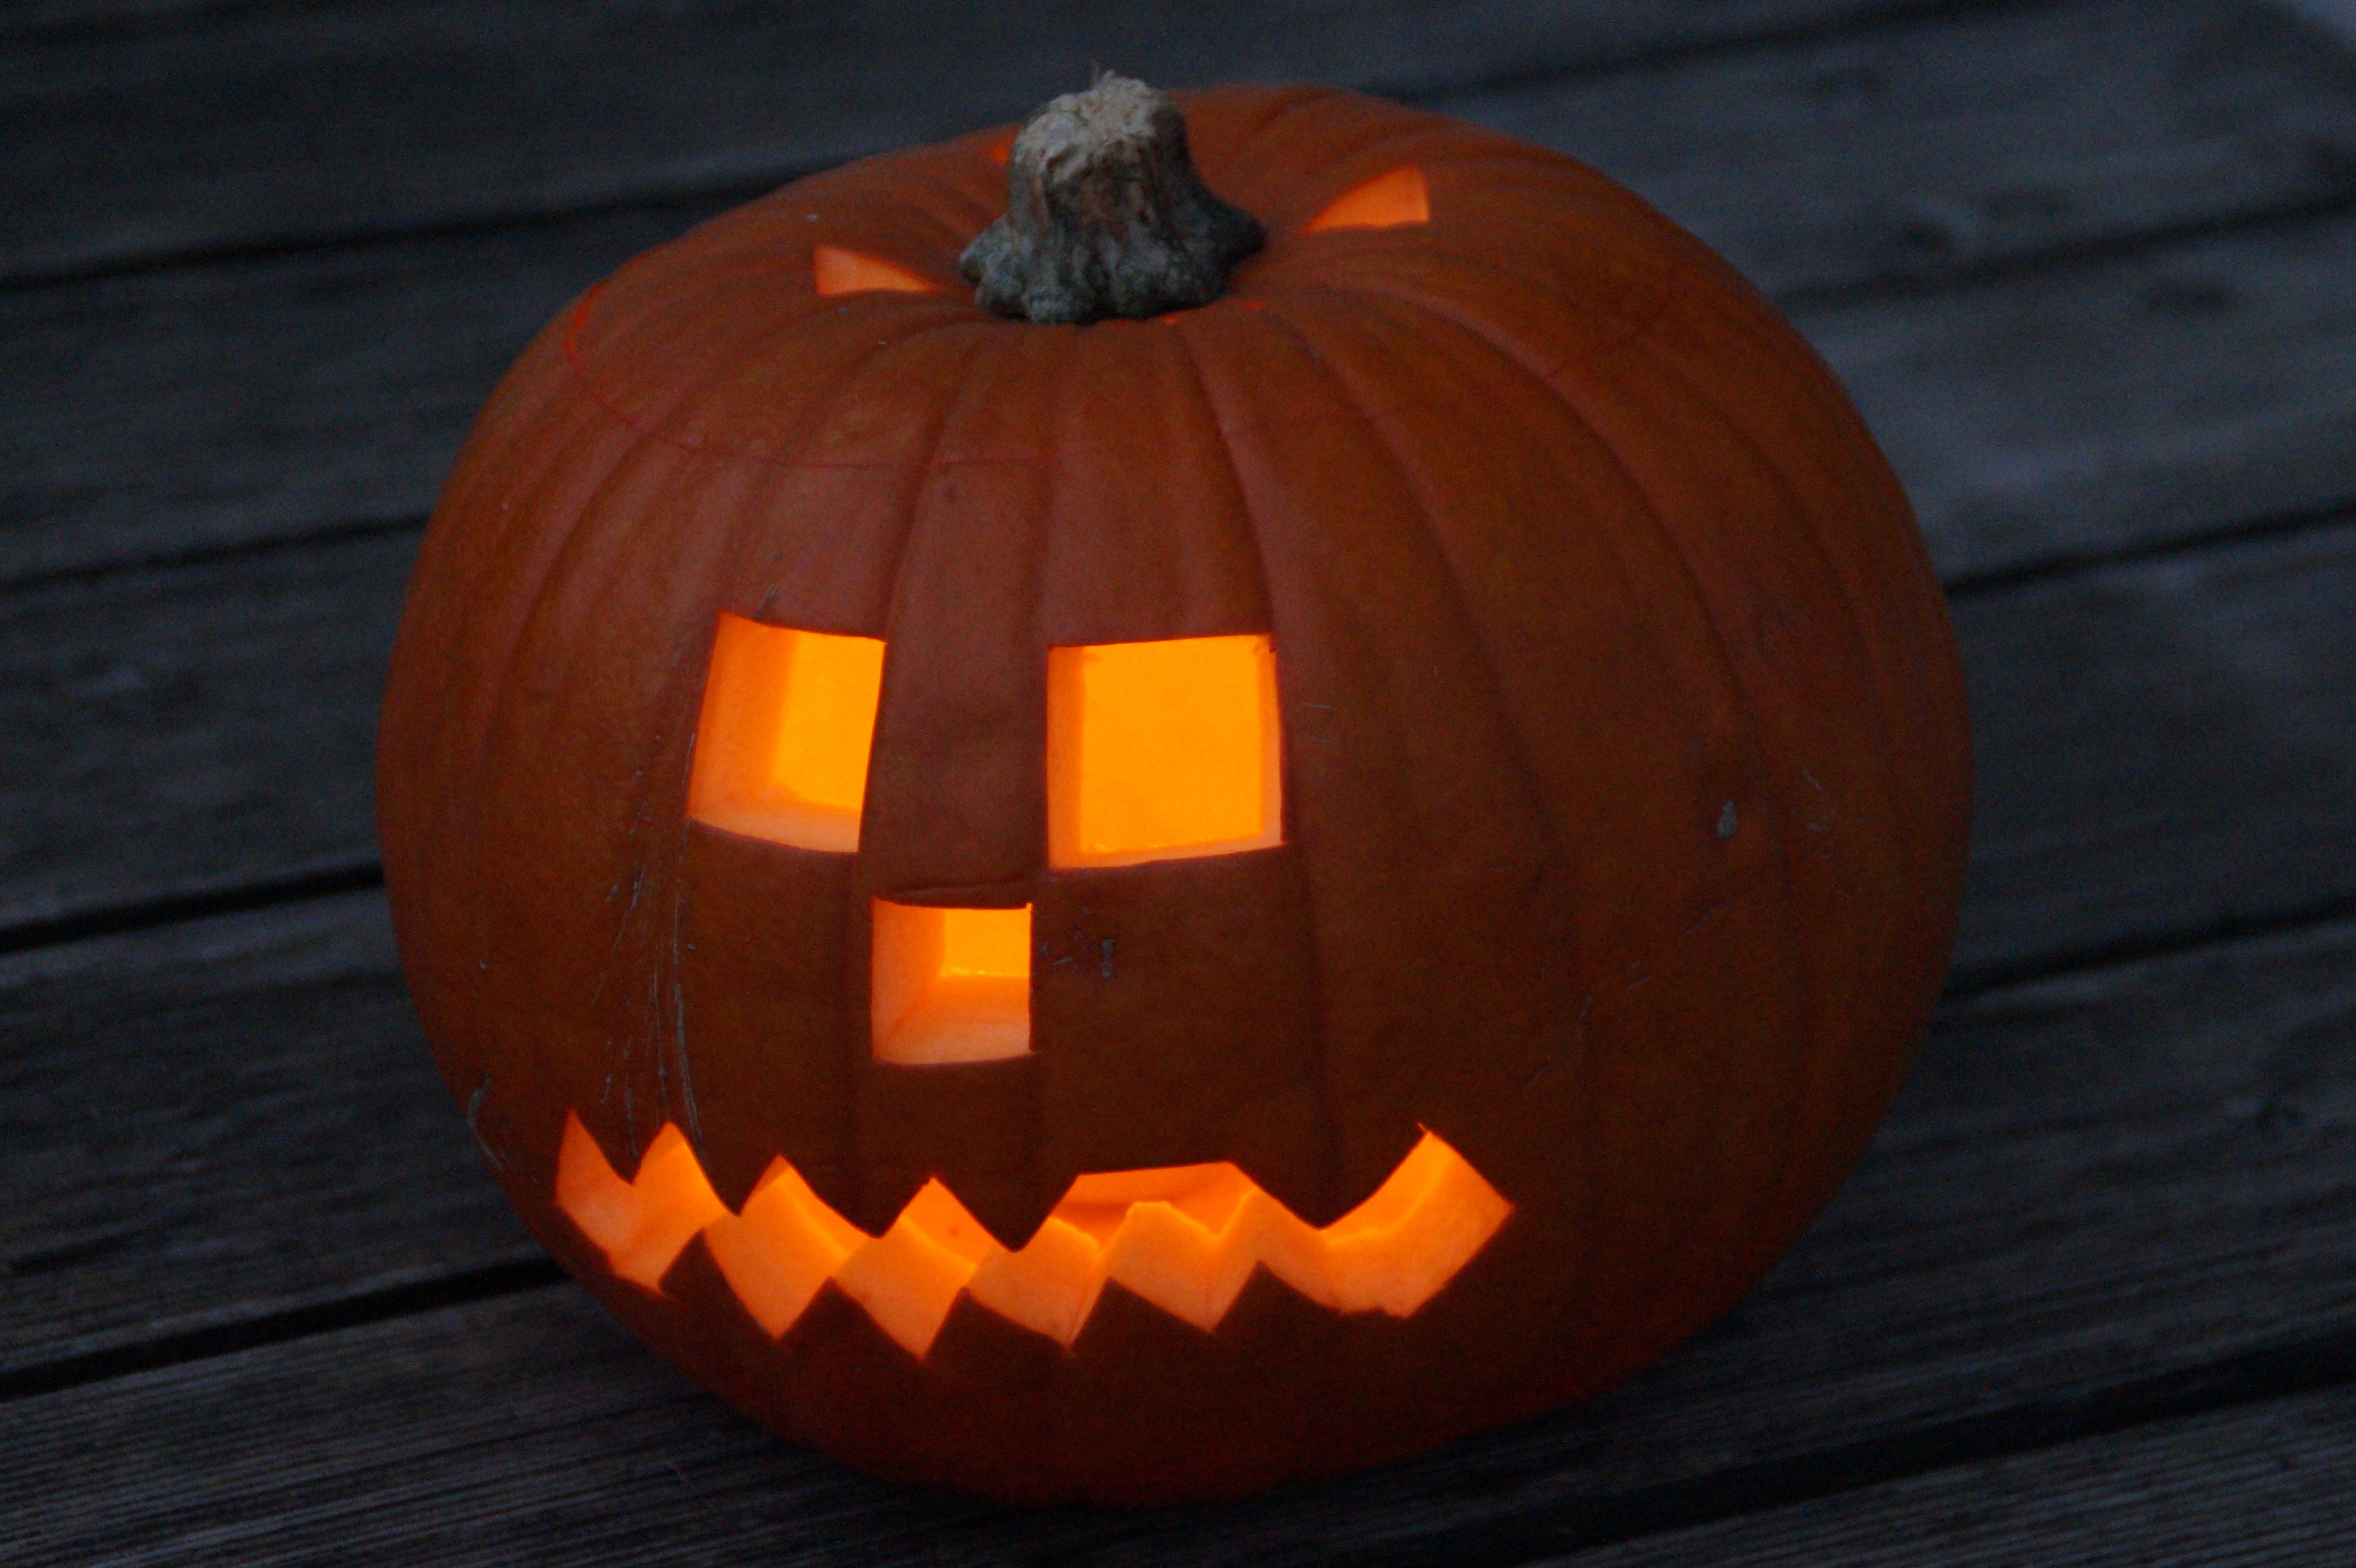
light, evening, decoration, autumn, pumpkin, halloween, holiday, candle, jack o lantern, face, children, fun, bright, calabaza, carving, pumpkin ghost, fash, halloweenkuerbis, pumpkin face, man made object